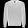
Label: Pullover